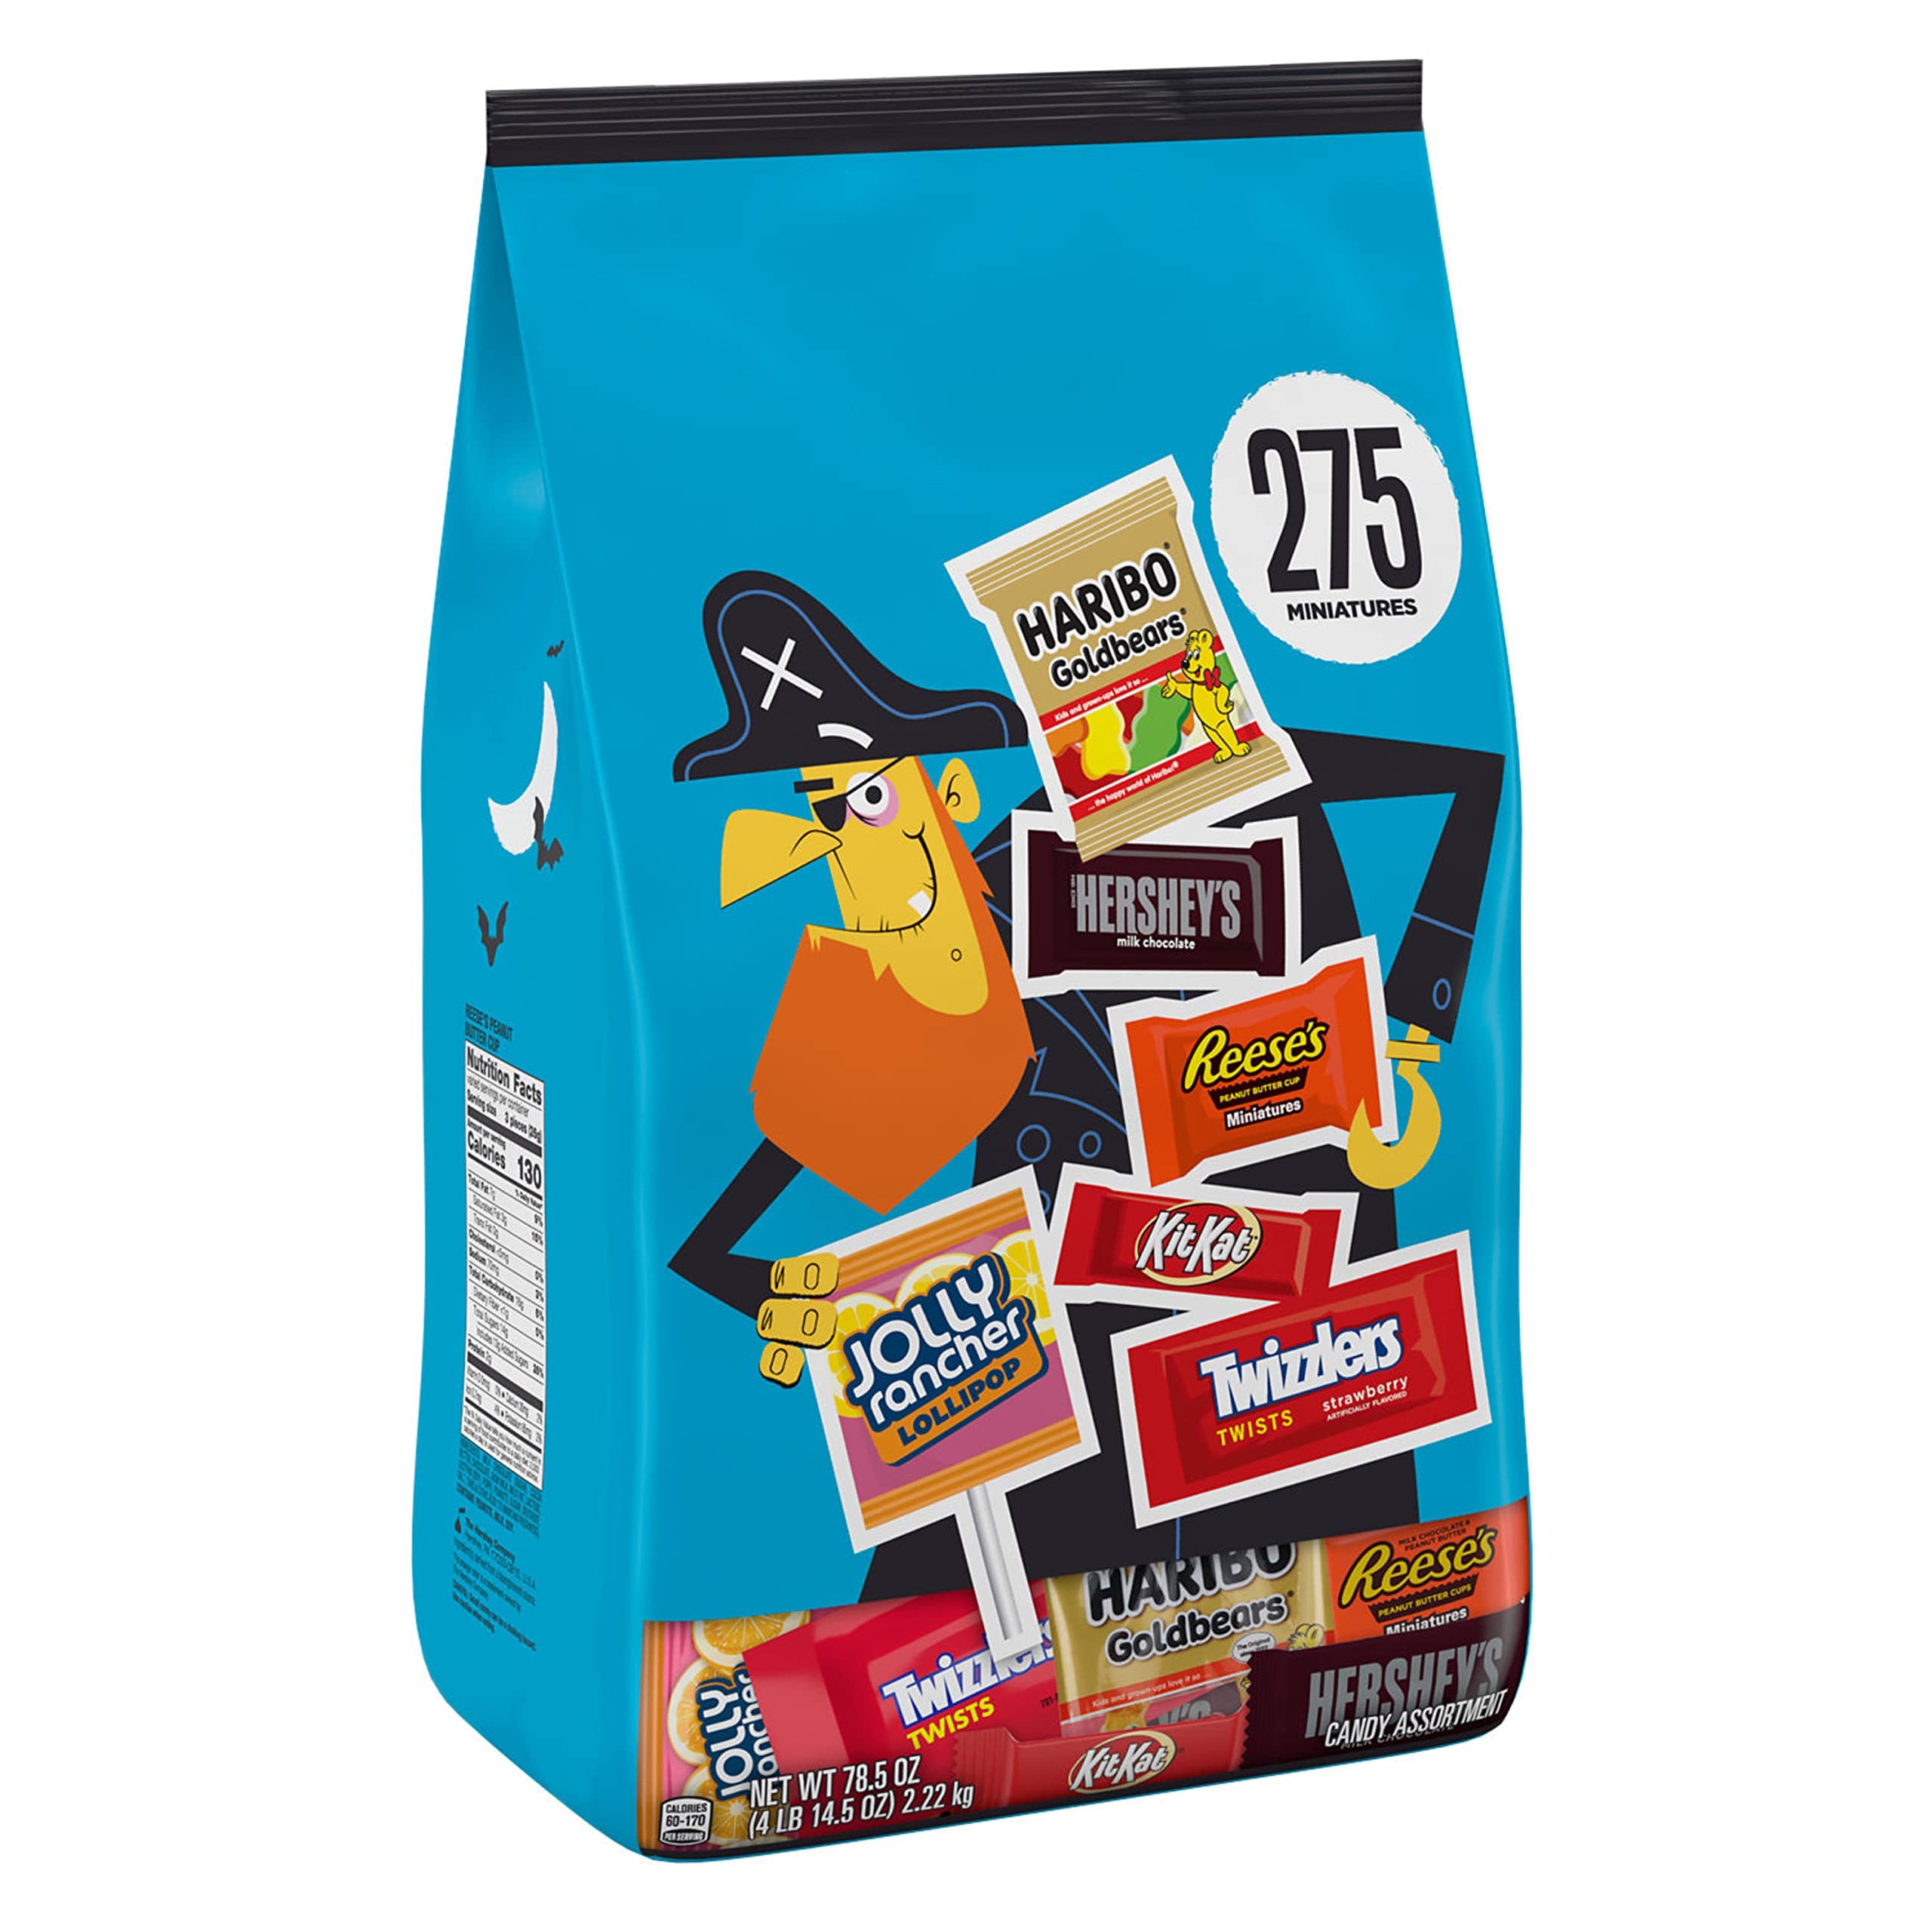
Item Name: Hershey Miniatures Assorted Flavored, Halloween Candy Bulk Bag, 67.49 oz (220 Pieces)
Bullet Point 1: Contains one (1) 78.5-ounce, 275-piece Bulk Variety Bag of Assorted Hershey Milk Chocolate and Fruit Flavored Miniatures Candies
Bullet Point 2: Share a mixture of fruity and chocolatey sweets at your next costume party, scary movie marathon, campfire or tailgate gathering
Bullet Point 3: Enjoy a 275-piece mixed variety bag of fruit and chocolate flavored miniature candies for pinatas, gifts or lunchtime treats
Bullet Point 4: Use this Hershey candy assortment for graduations, back-to-school preparation, anniversary dates, concessions and birthday parties
Bullet Point 5: Put out these terrifyingly delicious assorted chocolate treats and fruity candies at your ghostly Halloween party and fill treat bags throughout the night
Value: 78.5
Unit: Ounce

Price: 16.99